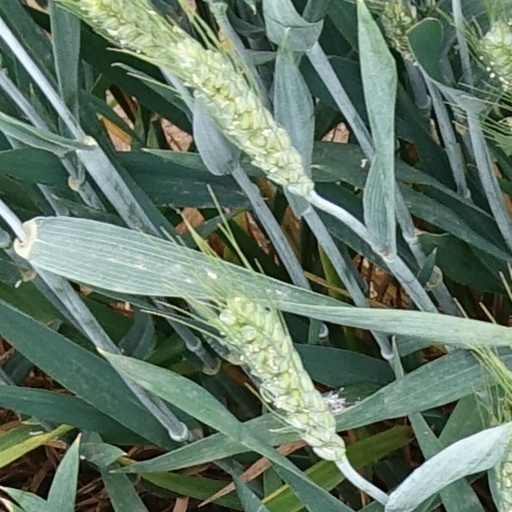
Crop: wheat